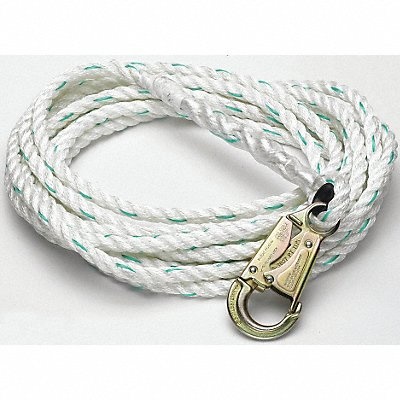
Poly-Dac Vertical Lifeline 50ft 5/8in
Lifeline
Brand: WERNER
Category: Business & Industrial > Work Safety Protective Gear > Work Safety Tethers > Wrist Work Safety Tethers